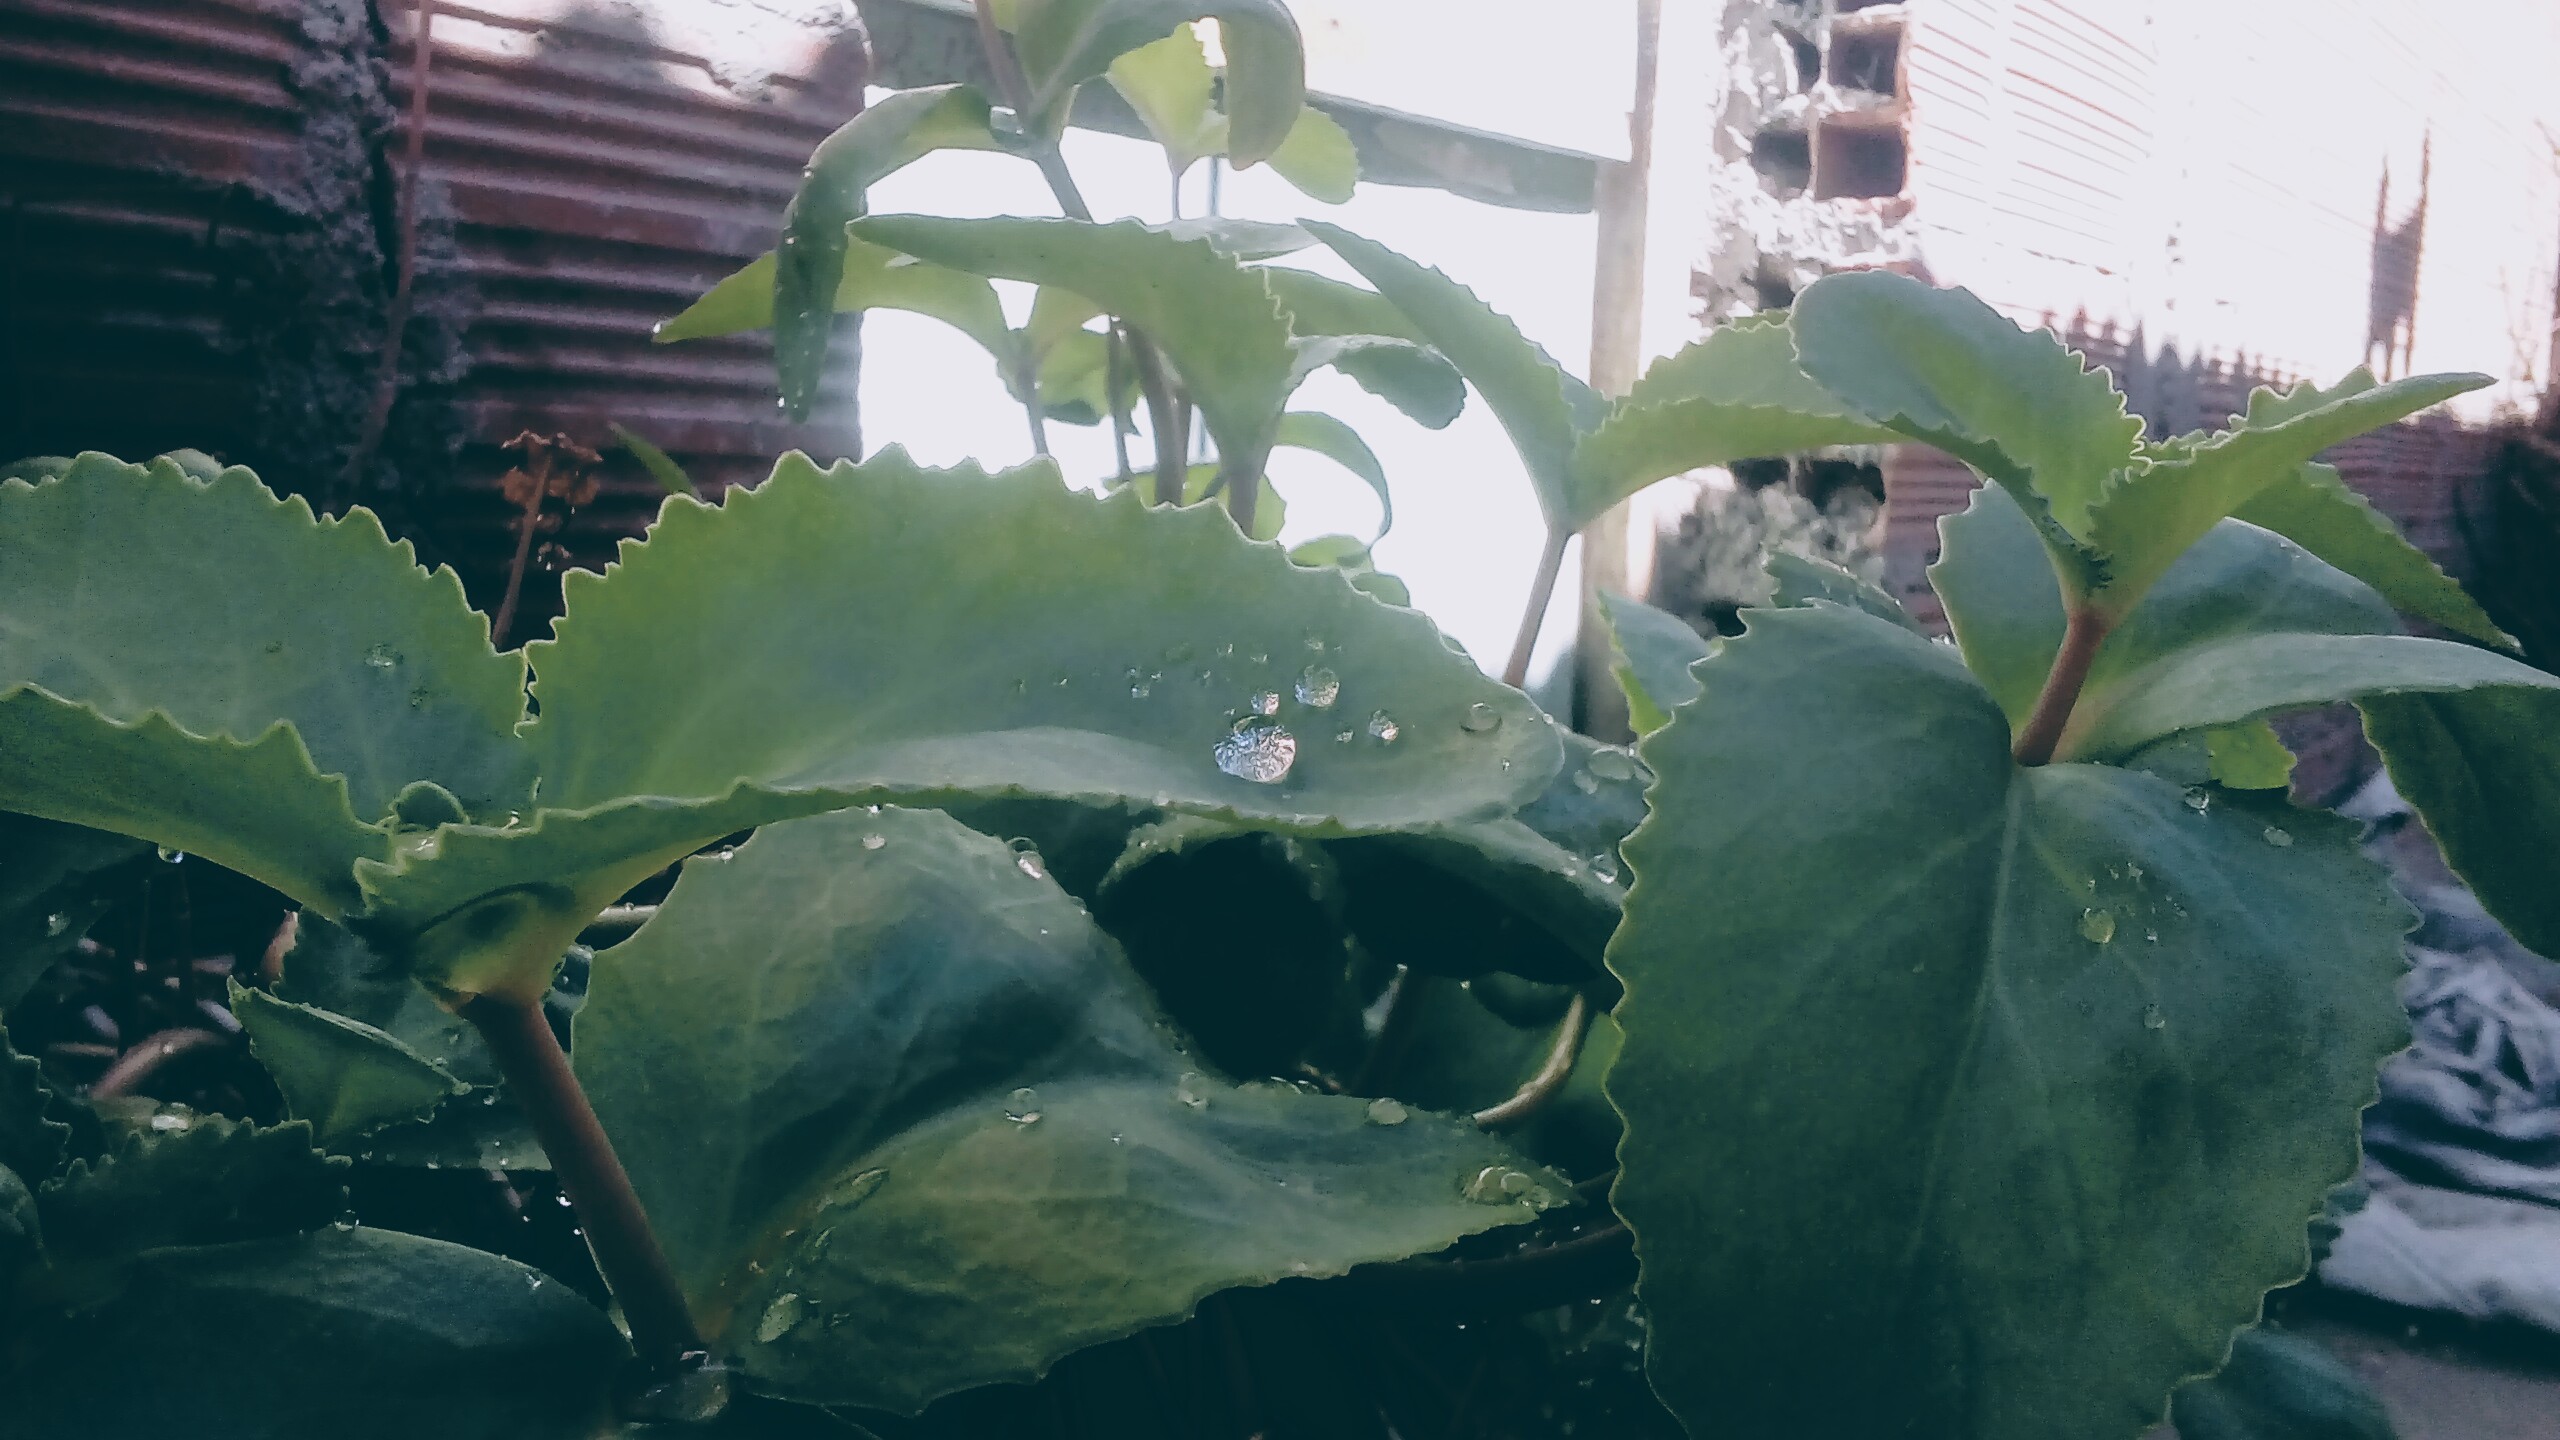
natural, plant, flower, terrestrial plant, window, grass, thorns, spines, and prickles, fruit, Tints and shades, vegetable, flowering plant, produce, annual plant, eastern prickly pear, leaf vegetable, succulent plant, garden, shade, prickly pear, herb, perennial plant, plantation, gardening, plant stem, nopal, banana leaf, banana family, landscaping, caryophyllales, landscape